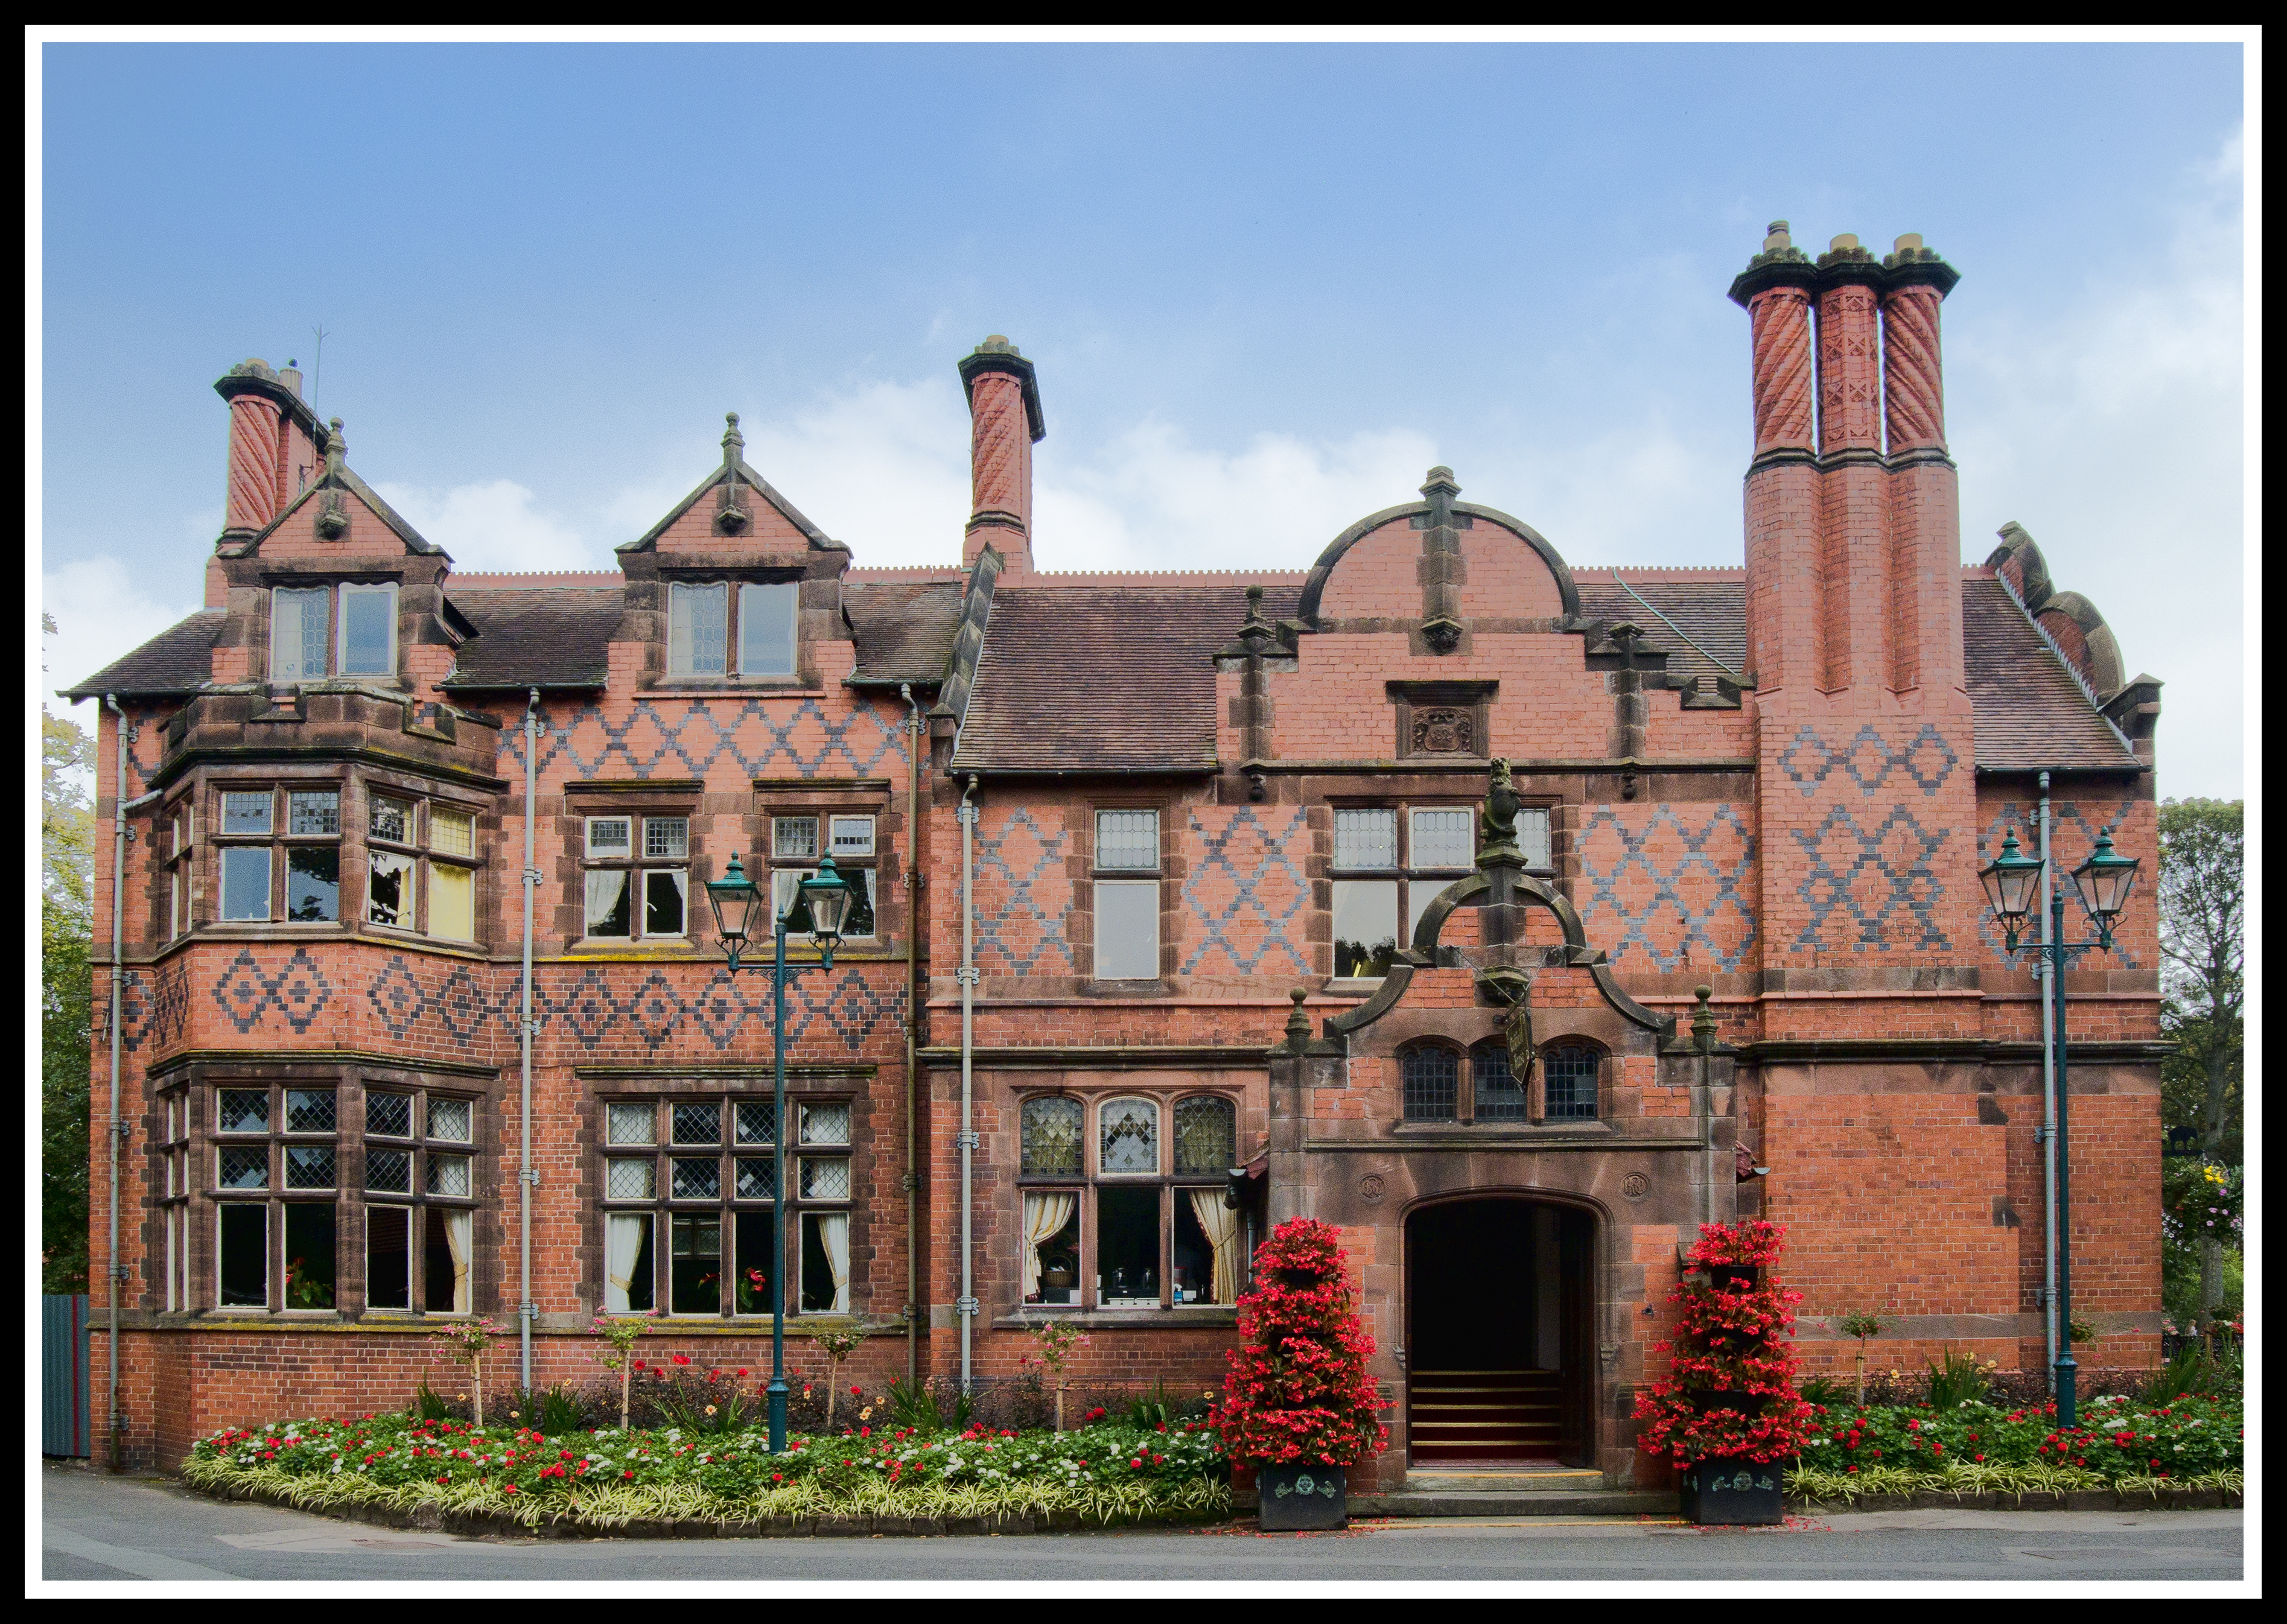
architecture, plant, sky, vintage, mansion, house, town, roof, building, old, home, zoo, red, park, chimney, landmark, facade, property, brick, housing, slate, enclosure, chester, windows, ricoh, estate, victorian, chesterzoo, oakfieldmanor, residential area